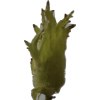
Label: peanut_shell_1x